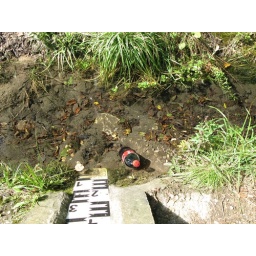
Cooling off bottle of coke in ice cold mountain spring